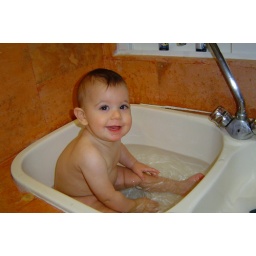
Lee bathing in the kitchen sink